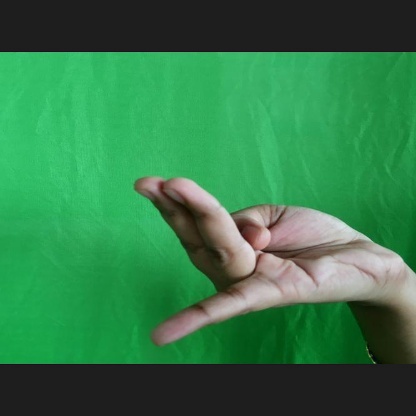
Mudra: Chaturam